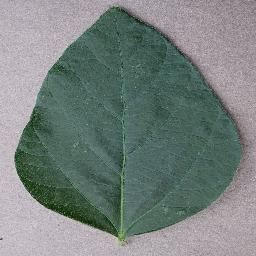
Label: Soybean___healthy